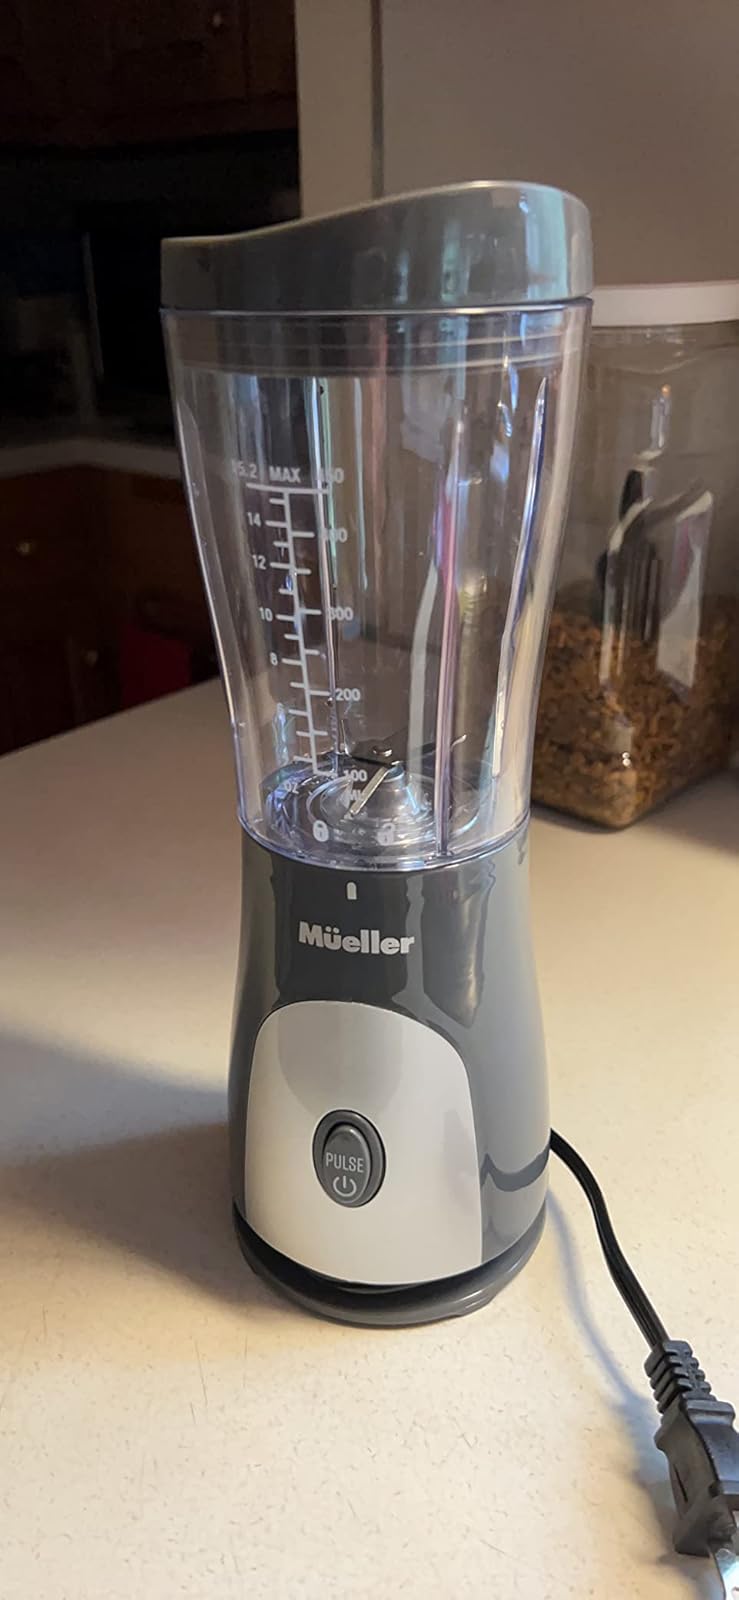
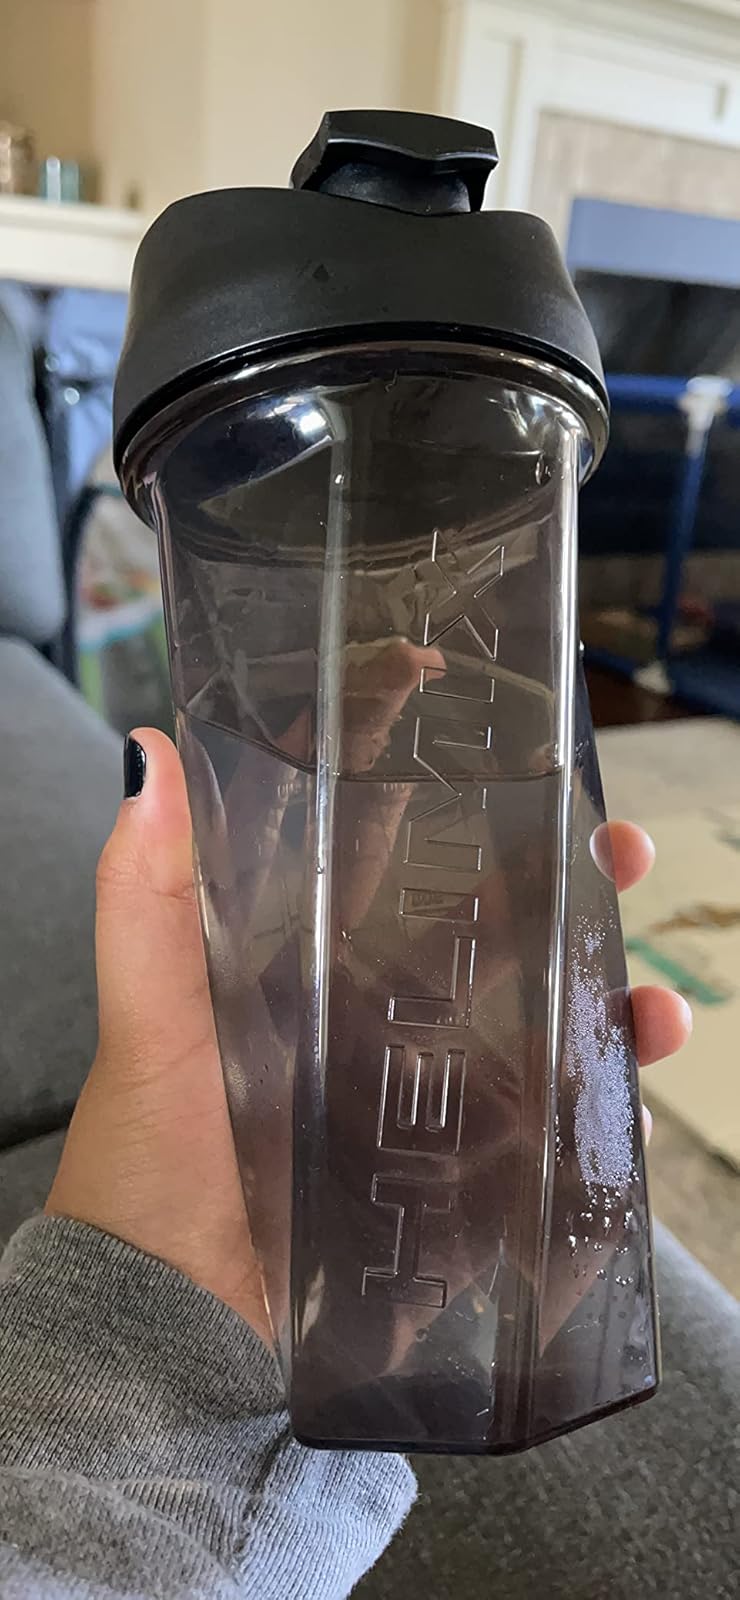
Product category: items_blender
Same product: no